Operation Crusader

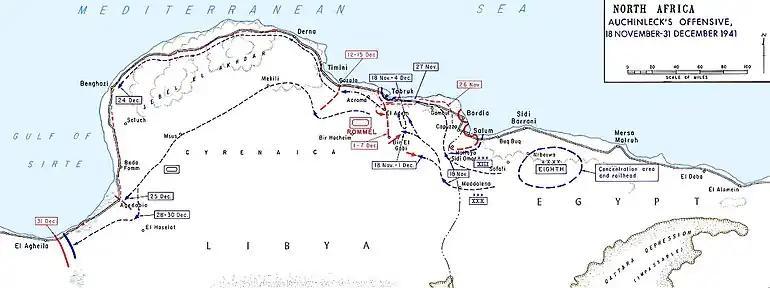

Before dawn on 18 November, the Eighth Army advanced westwards from Mersa Matruh, crossed the Libyan border near Fort Maddalena, about south of Sidi Omar, then turned the north-west. Storms on the night before the offensive grounded the aircraft of both sides. The 7th Armoured Brigade of the 7th Armoured Division advanced north-west towards Tobruk with the 22nd Armoured Brigade to the west. XIII Corps, with the 2nd New Zealand Division, advanced with the 4th Armoured Brigade on its left and the 7th Indian Infantry Brigade, 4th Indian Division on its right at Sidi Omar.